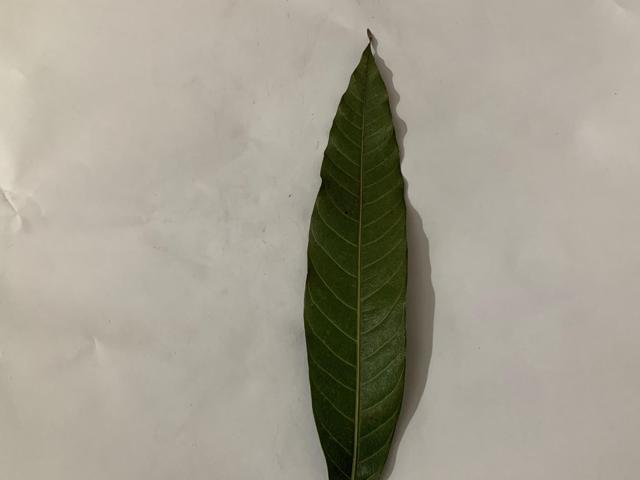
Mango leaf variety: Banana